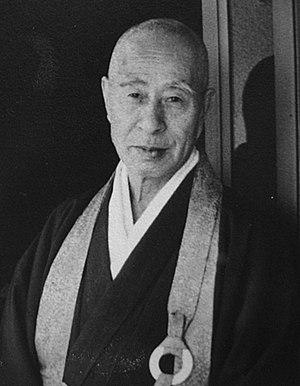
Zenkei Shibayama, ancien abbé Nanzen-ji, est un maître rinzai japonais bien connu pour son commentaire du Mumonkan. Un de ses étudiants les plus connus est Keido Fukushima, abbé du Tōfuku-ji. Shibayama enseigne également à l'Université Ōtani. Il est l'abbé chef de l'ensemble de l'organisation Nanzen-ji et à ce titre supervise l'administration de plus de cinq cents temples.